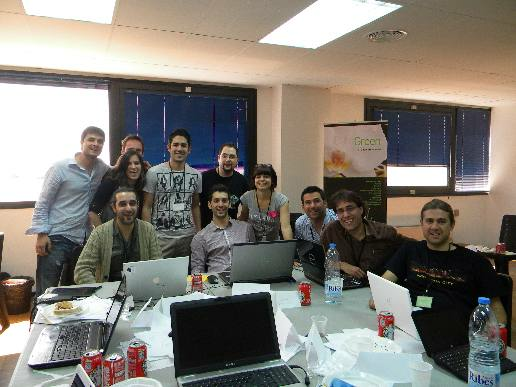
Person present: Yes